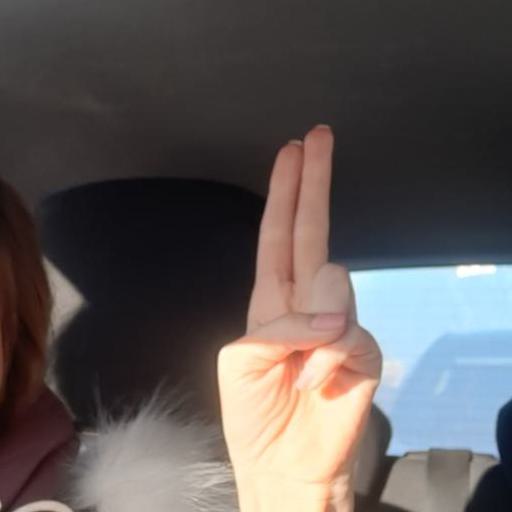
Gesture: two_up